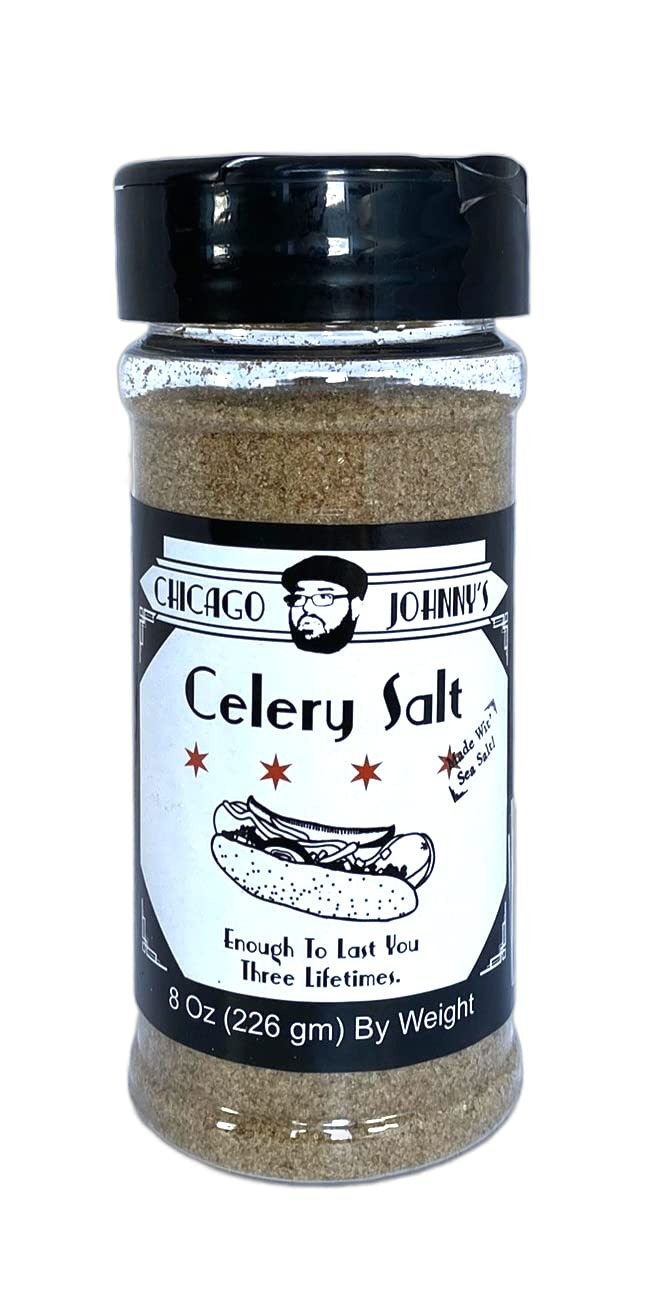
Item Name: Celery Salt made with Sea Salt by Chicago Johnnys
Bullet Point 1: made with sea salt
Bullet Point 2: large 8 oz size
Bullet Point 3: great on Chicago Hot Dogs
Bullet Point 4: Part of the Chicago Johnny's quality line of products
Product Description: Celery salt made with sea salt for finishing touches on a Chicago Hot Dog, Can be used in coleslaw, pork, chicken, as a finishing salt for your dishes
Value: 8.0
Unit: Ounce

Price: 8.68